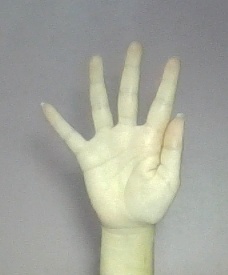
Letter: sheen